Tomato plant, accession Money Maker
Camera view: bottom (45 deg); turntable rotation: 270 degrees
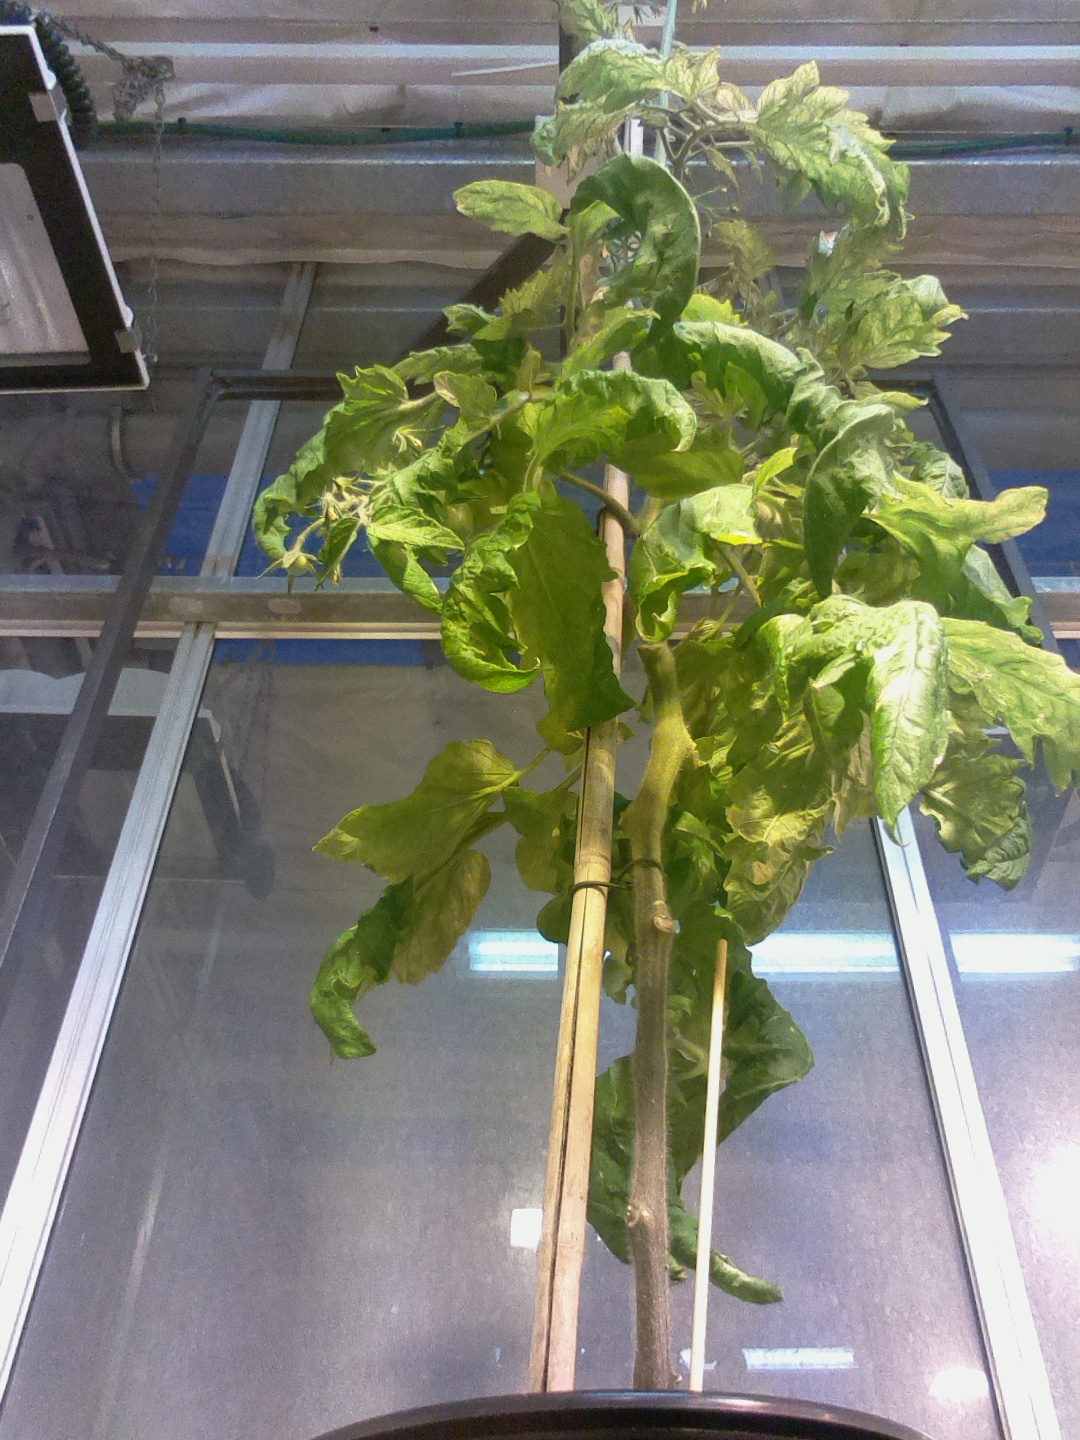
BBCH growth stage 78: 80% -90% of final fruit size